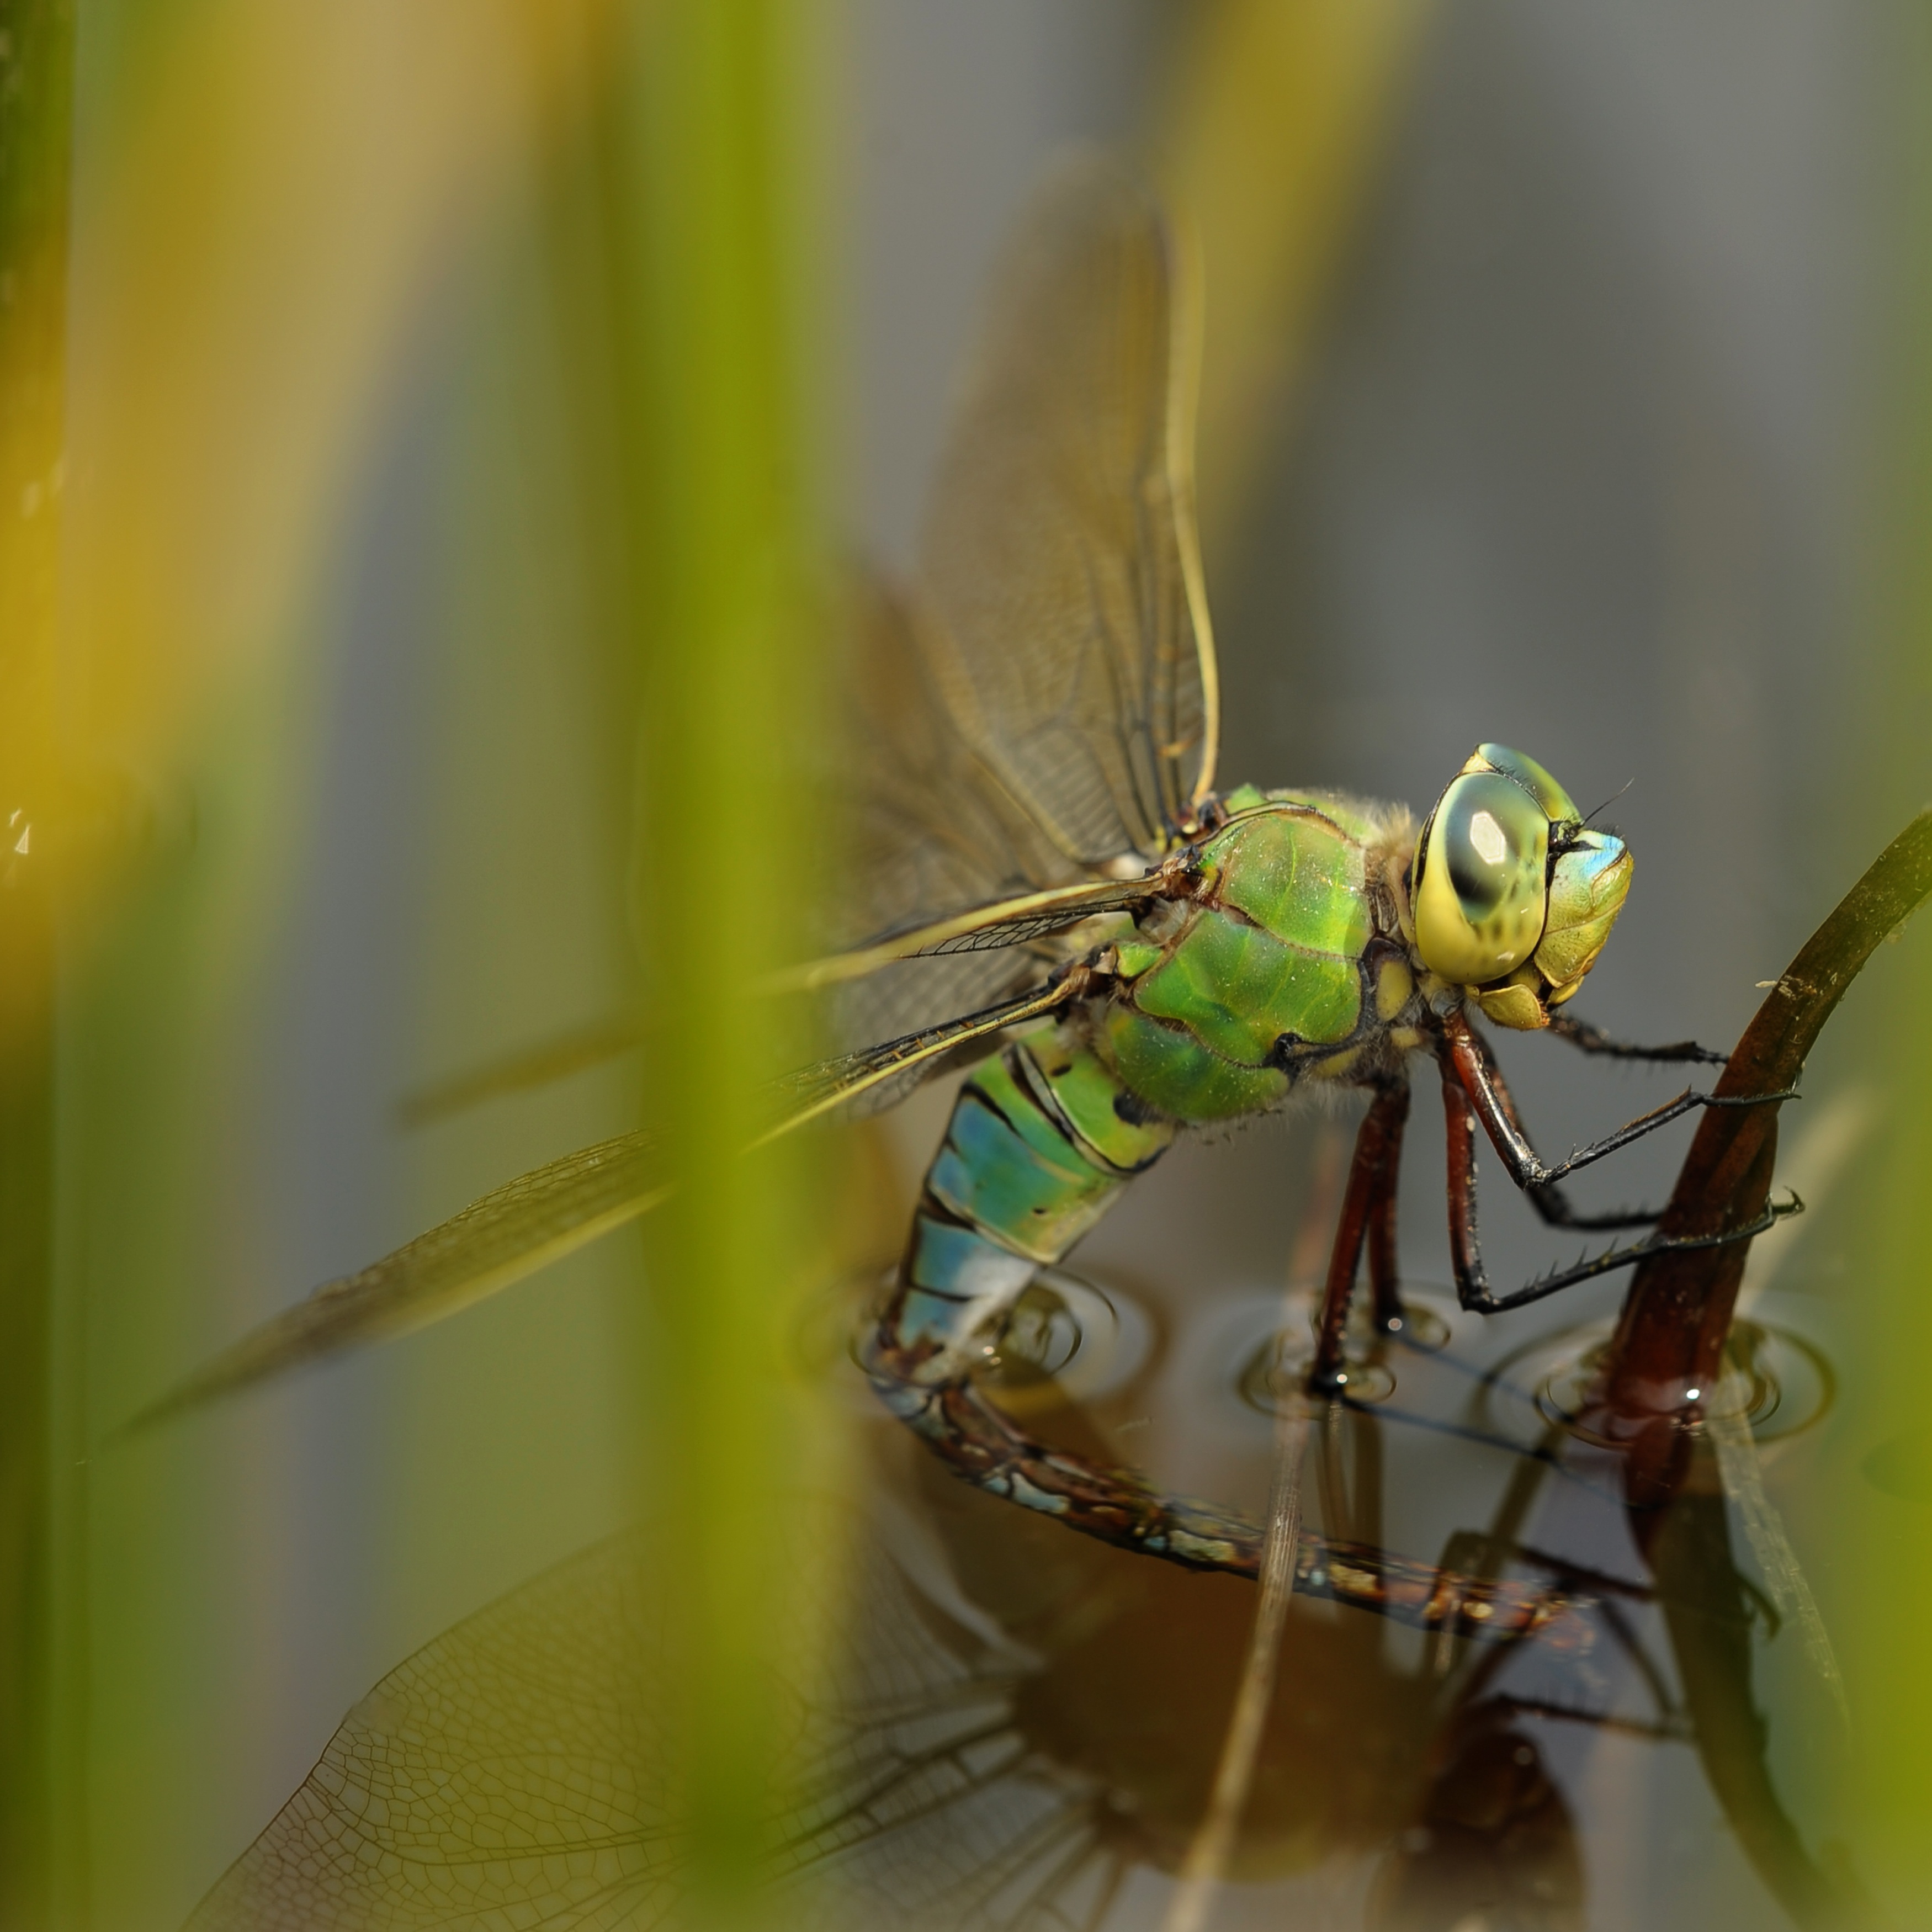
nature, photography, fly, reed, pond, green, insect, macro, yellow, garden, close, fauna, invertebrate, close up, dragonfly, damselfly, hawker, macro photography, arthropod, egg laying, dragonflies and damseflies